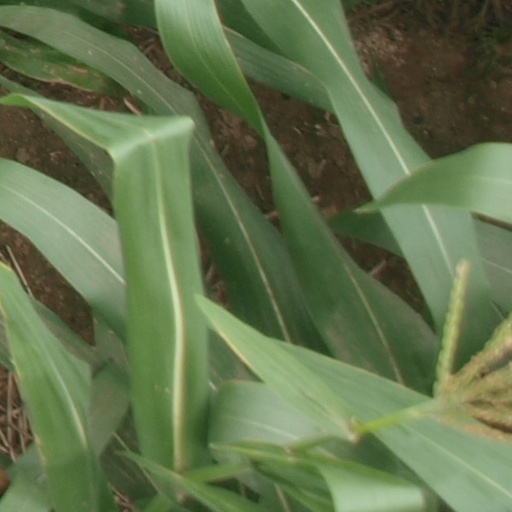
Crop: maize; corn